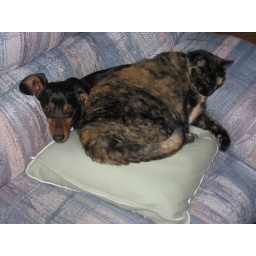
The cat and dog keep warm by attempting to share the same pillow.